Blink-182 (album)

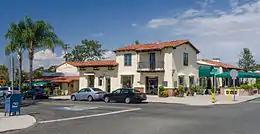
Street view of Rancho Santa Fe, California.

"Blink-182" was recorded at several studios throughout 2003, but the initial plan started with a house. In January 2003, the band rented a mansion in the San Diego luxury community of Rancho Santa Fe, planning to record the entire album there. DeLonge had grown weary of booking studio time, and the house was a way to shake things up, as well as preserving a normal family lifestyle. He partnered with a local realtor who found them a gated villa in the suburb. Hoppus acknowledged the absurdity of their position: "It's happened so many times it’s a rock 'n' roll cliché. A band gets more than a decade deep into their career and ends up spending way too much time and money in the studio laboring over their magnum opus," he joked. The entire home was retrofitted as a provisional recording facility, and the windows were temporarily soundproofed.